Saint Gallen Group

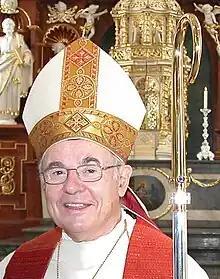
Bishop Ivo Fürer, the group's host

The Saint Gallen Group, also called the Saint Gallen Mafia, was an informal group of high ranking, like-minded liberal/reformist clerics in the Catholic Church. These were described by the Bishop of Saint Gallen, Ivo Fürer, the host of these discussions, as a "Freundeskreis" ('circle of friends') who met annually in or near St. Gallen, Switzerland in January, to freely exchange ideas on issues in the Church.